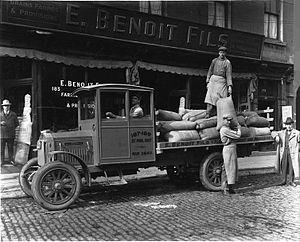
Photographie, Camion «